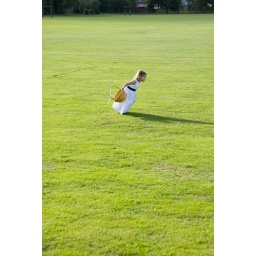
legging it with the petals in basket over the lush green grass at Abbs and Robbies wedding, beautiful golden sun